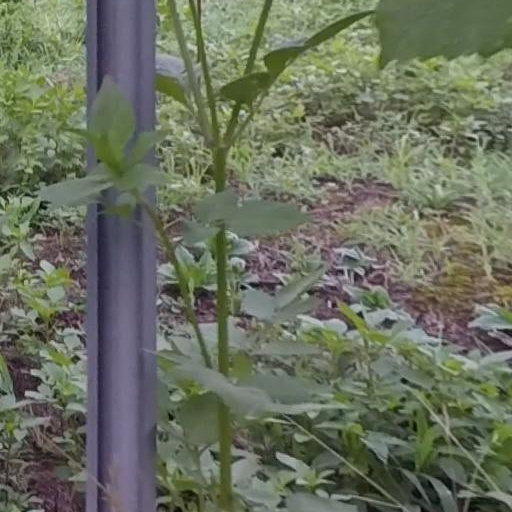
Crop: grape